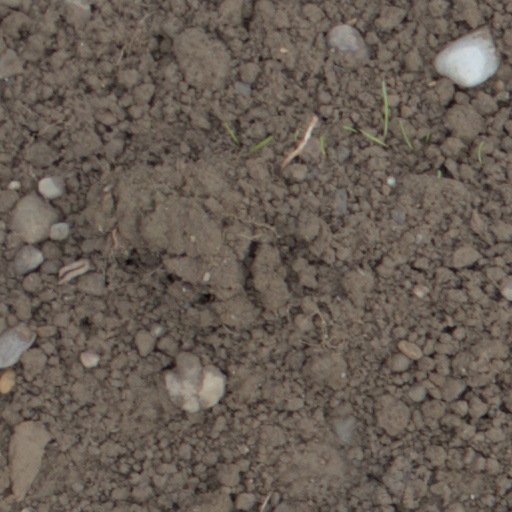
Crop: wheat